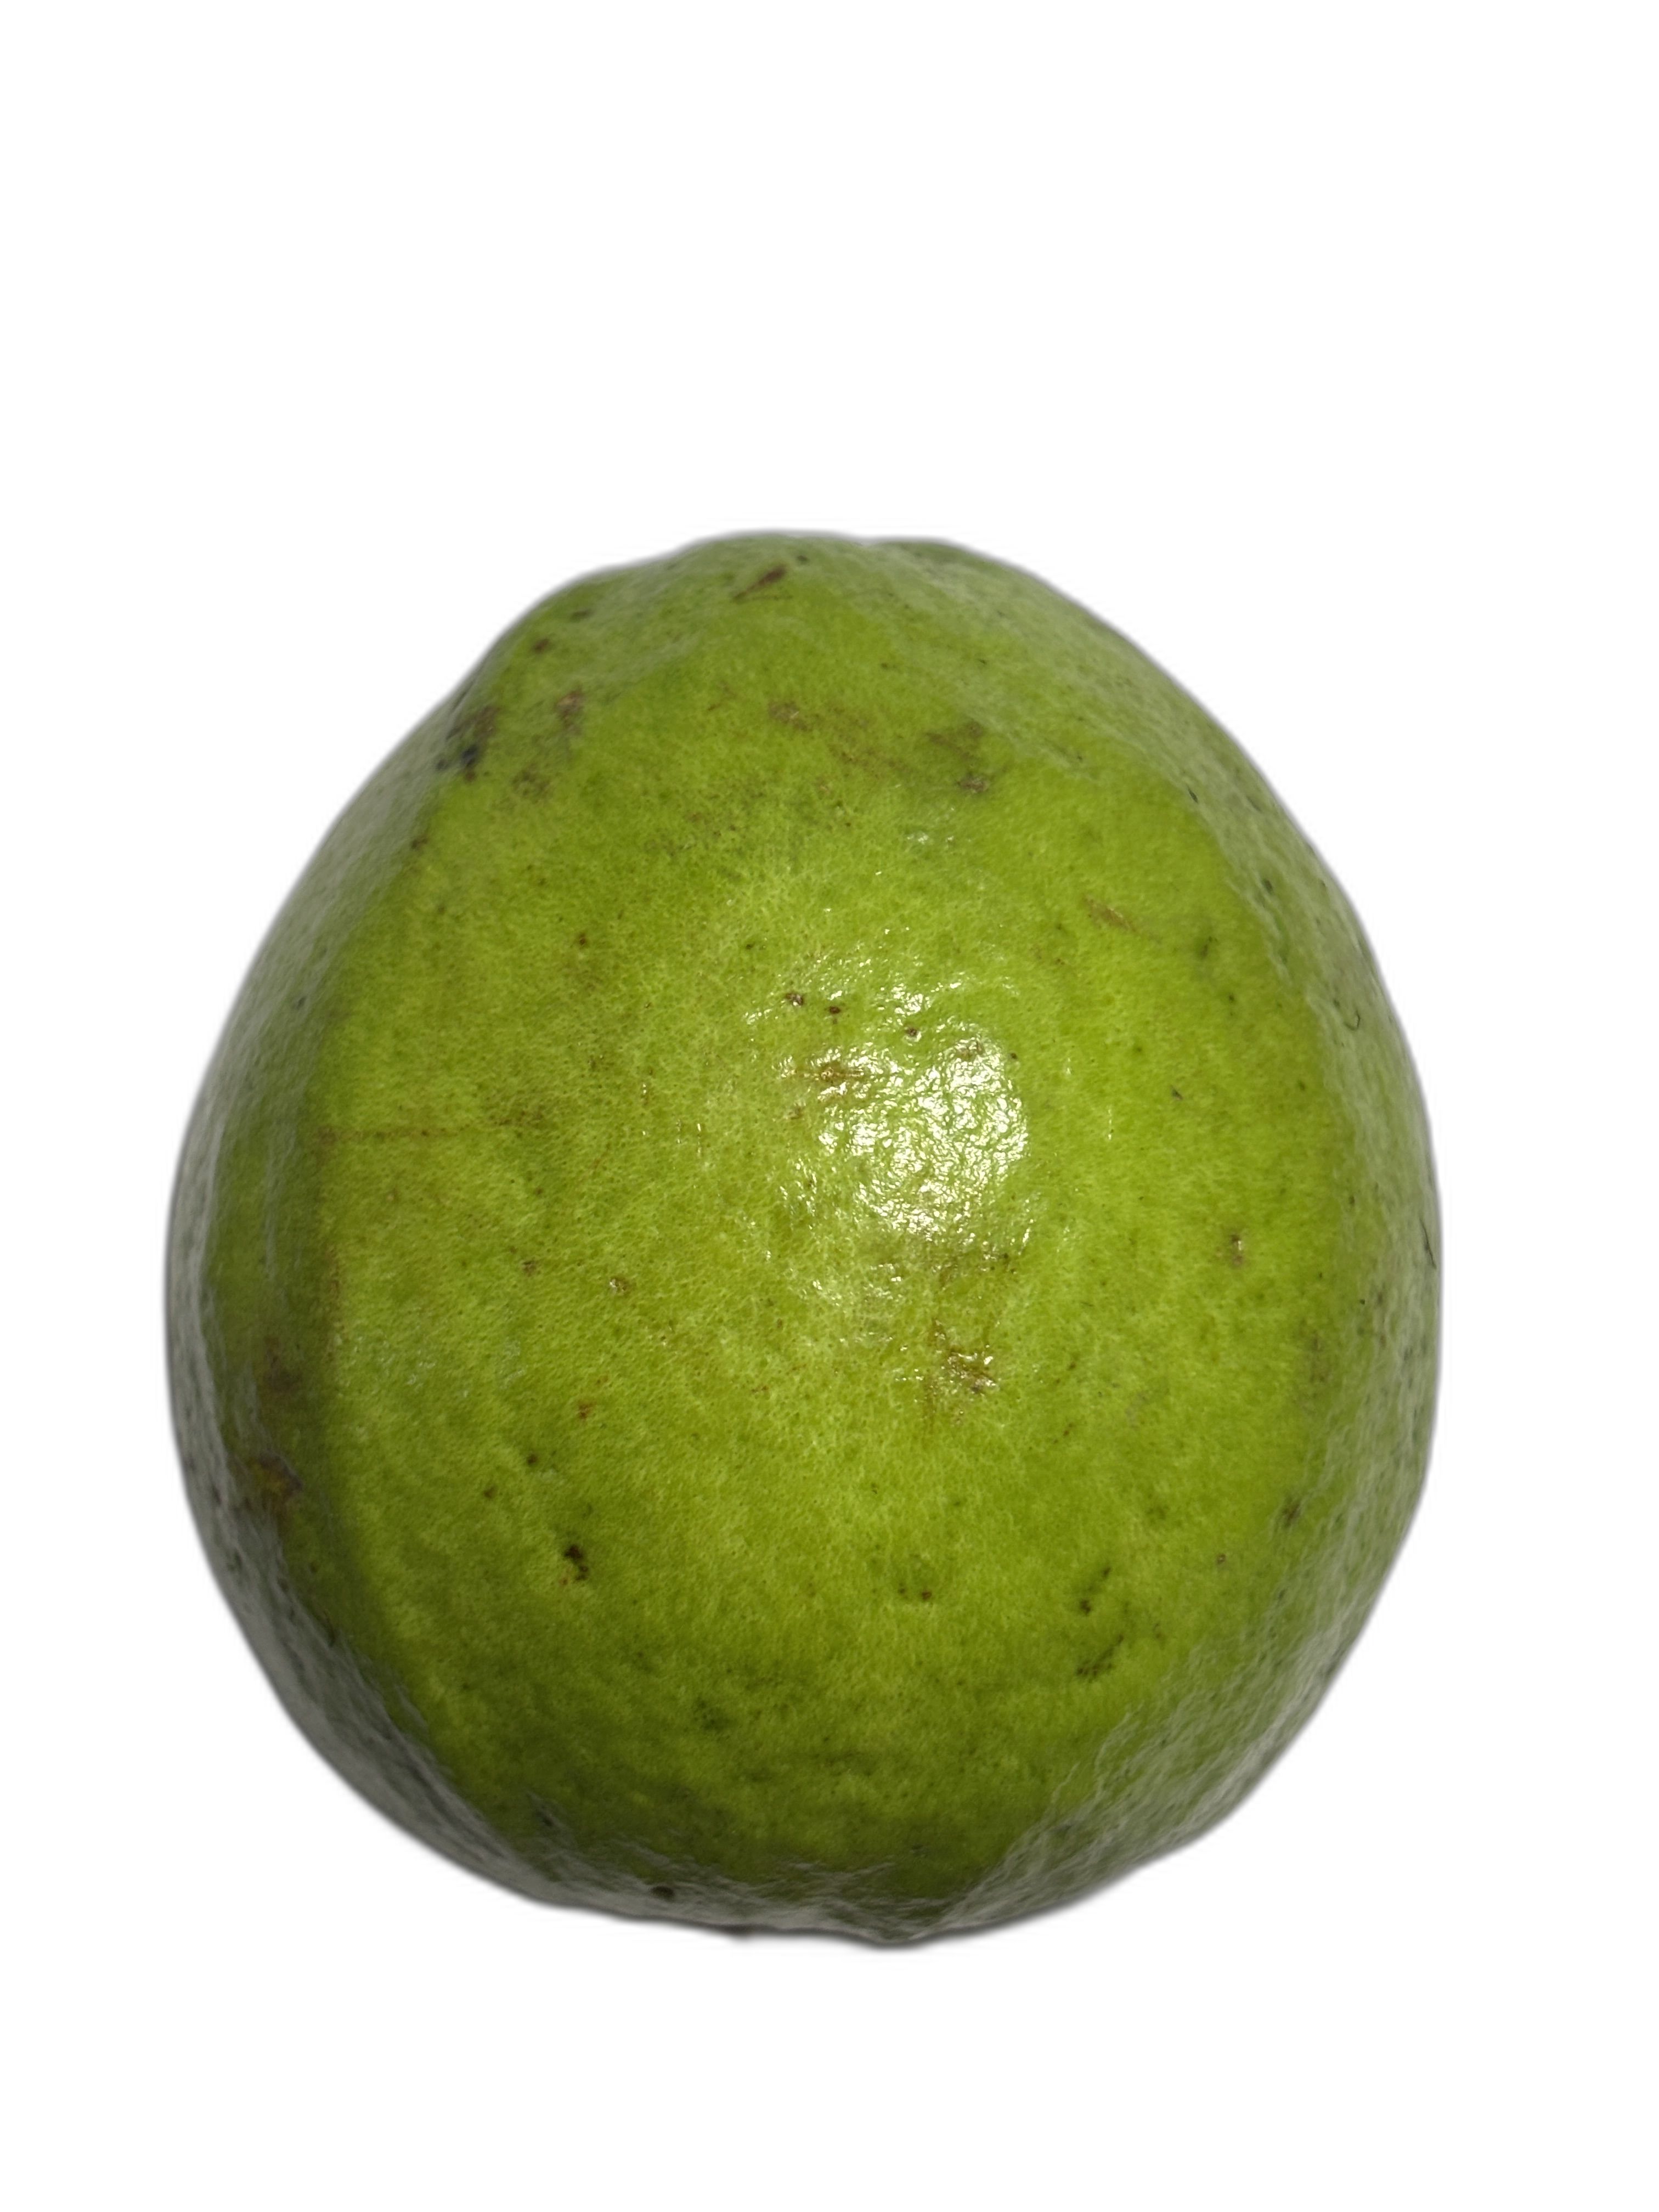
Plant part: fruit
Disease: Healthy